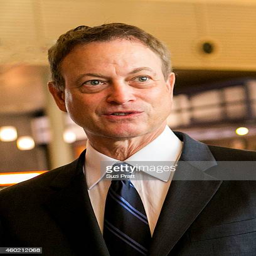
actor and actor makes an appearance